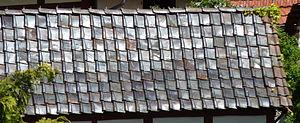
La panne flamande est une tuile traditionnelle dans les pays allant de la Flandre à la Baltique. Sa section transversale est en S et son côté convexe recouvre la rive du côté concave de sa voisine. Elle résume ainsi en une pièce la tegula et l'imbrex des couvertures romaines. Sa sous-face est munie en tête d'un relief qui la retient au lattis. C'est, dans sa forme la plus classique, une tuile de grand moule dont il faut environ quinze unités pour couvrir un mètre carré. Elle est apparue au XVᵉ siècle pour couvrir des toits de pente moyenne ou forte dans les régions pluvieuses de la mer du Nord et son usage perdure au XXIᵉ siècle dans une aire très élargie.